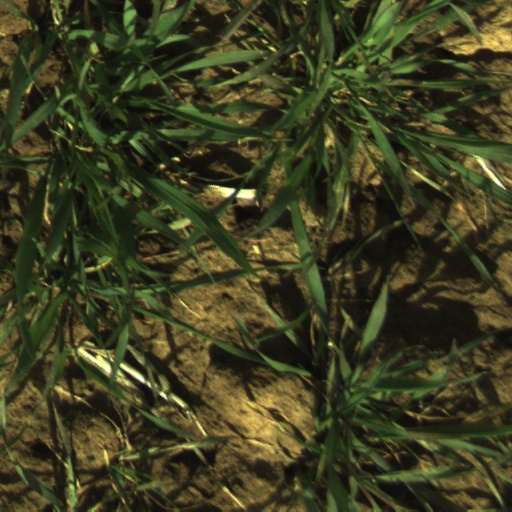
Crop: wheat